György Szabad

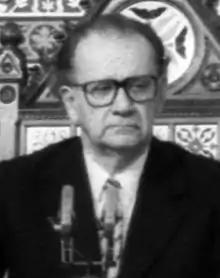
Szabad in 1990

György Szabad (4 August 1924 – 3 July 2015) was a Hungarian politician and historian, founding member of the Hungarian Democratic Forum (MDF). He was the Speaker of the National Assembly of Hungary between 1990 and 1994. He was a member of the Batthyány Society of Professors.